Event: Nepal Earthquake
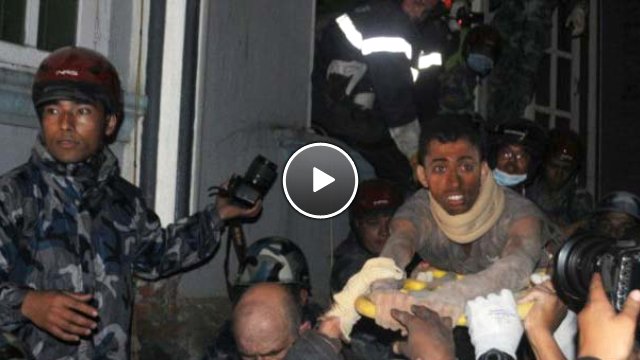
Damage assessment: no_damage